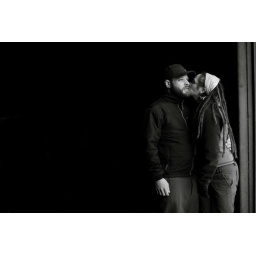
overcast day. found some great light in the side door of an abandoned box car.